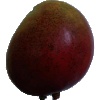
Label: red_mango